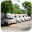
Label: ambulance